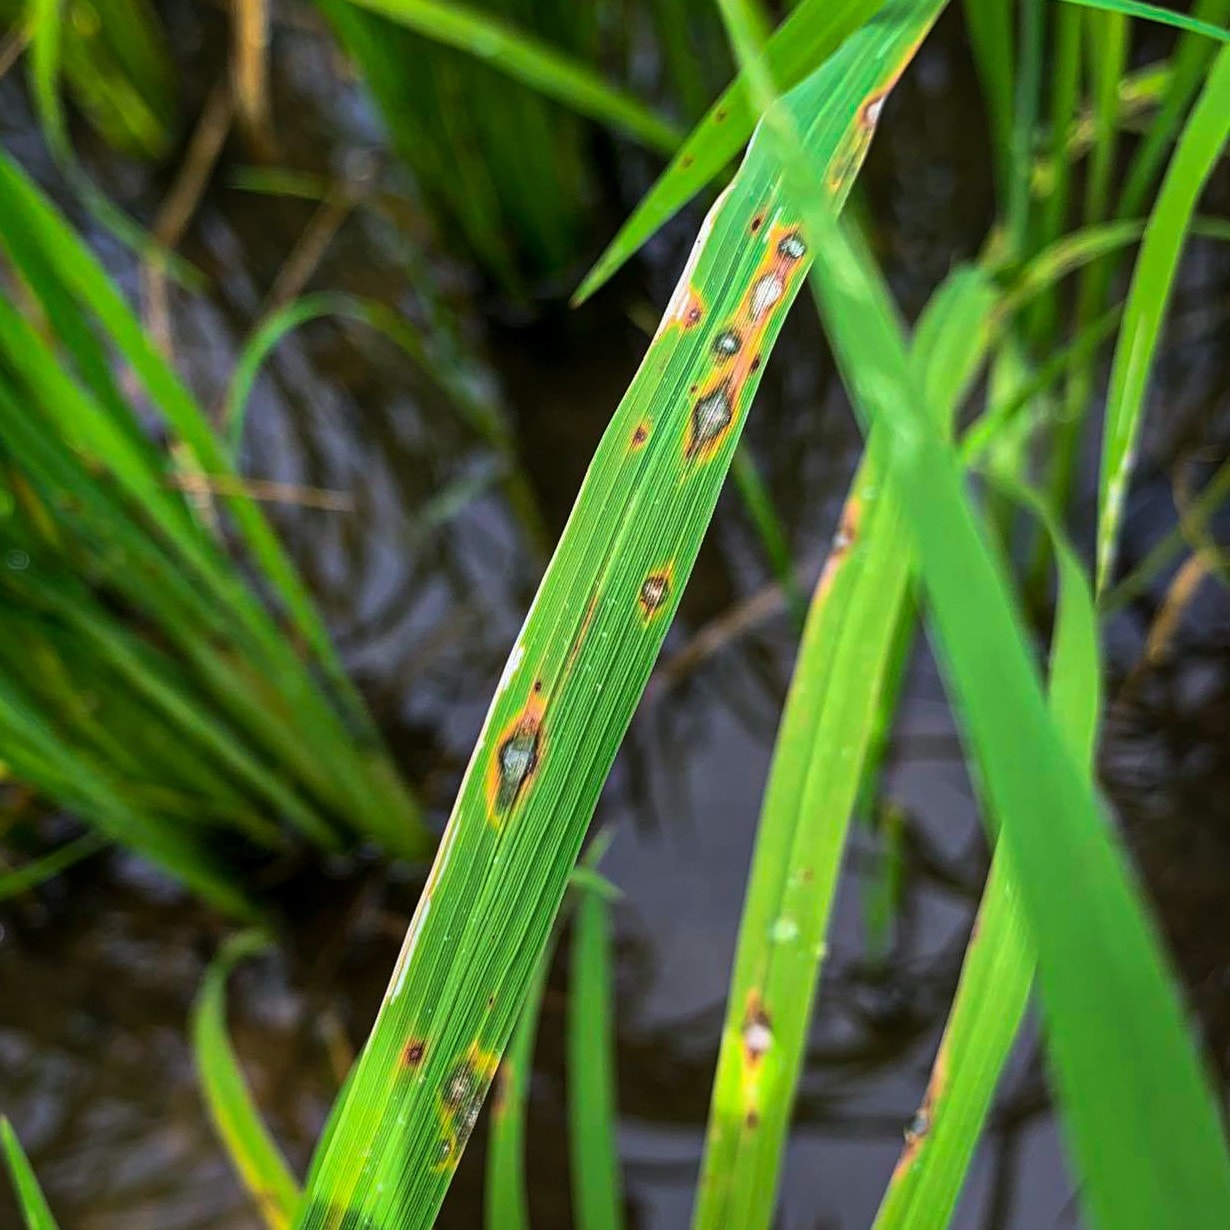
Plant: Rice
Disease: rice blast